Odzaberd

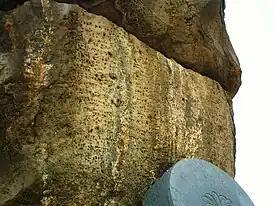
Cuneiform inscription by Rusa I

Local folklore tells that Lake Sevan was at a much higher elevation during this time, and that the city of Teyseba had been built along its shoreline. During the Soviet era the lake was lowered 19 meters, and has now stabilized to 20 meters (65 feet) below where it once was. It is said that the cuneiform inscription had been carved into the cliff face to prevent it from being defaced. Due to the water level being so much higher at the time, the location of the inscription would have been virtually inaccessible.